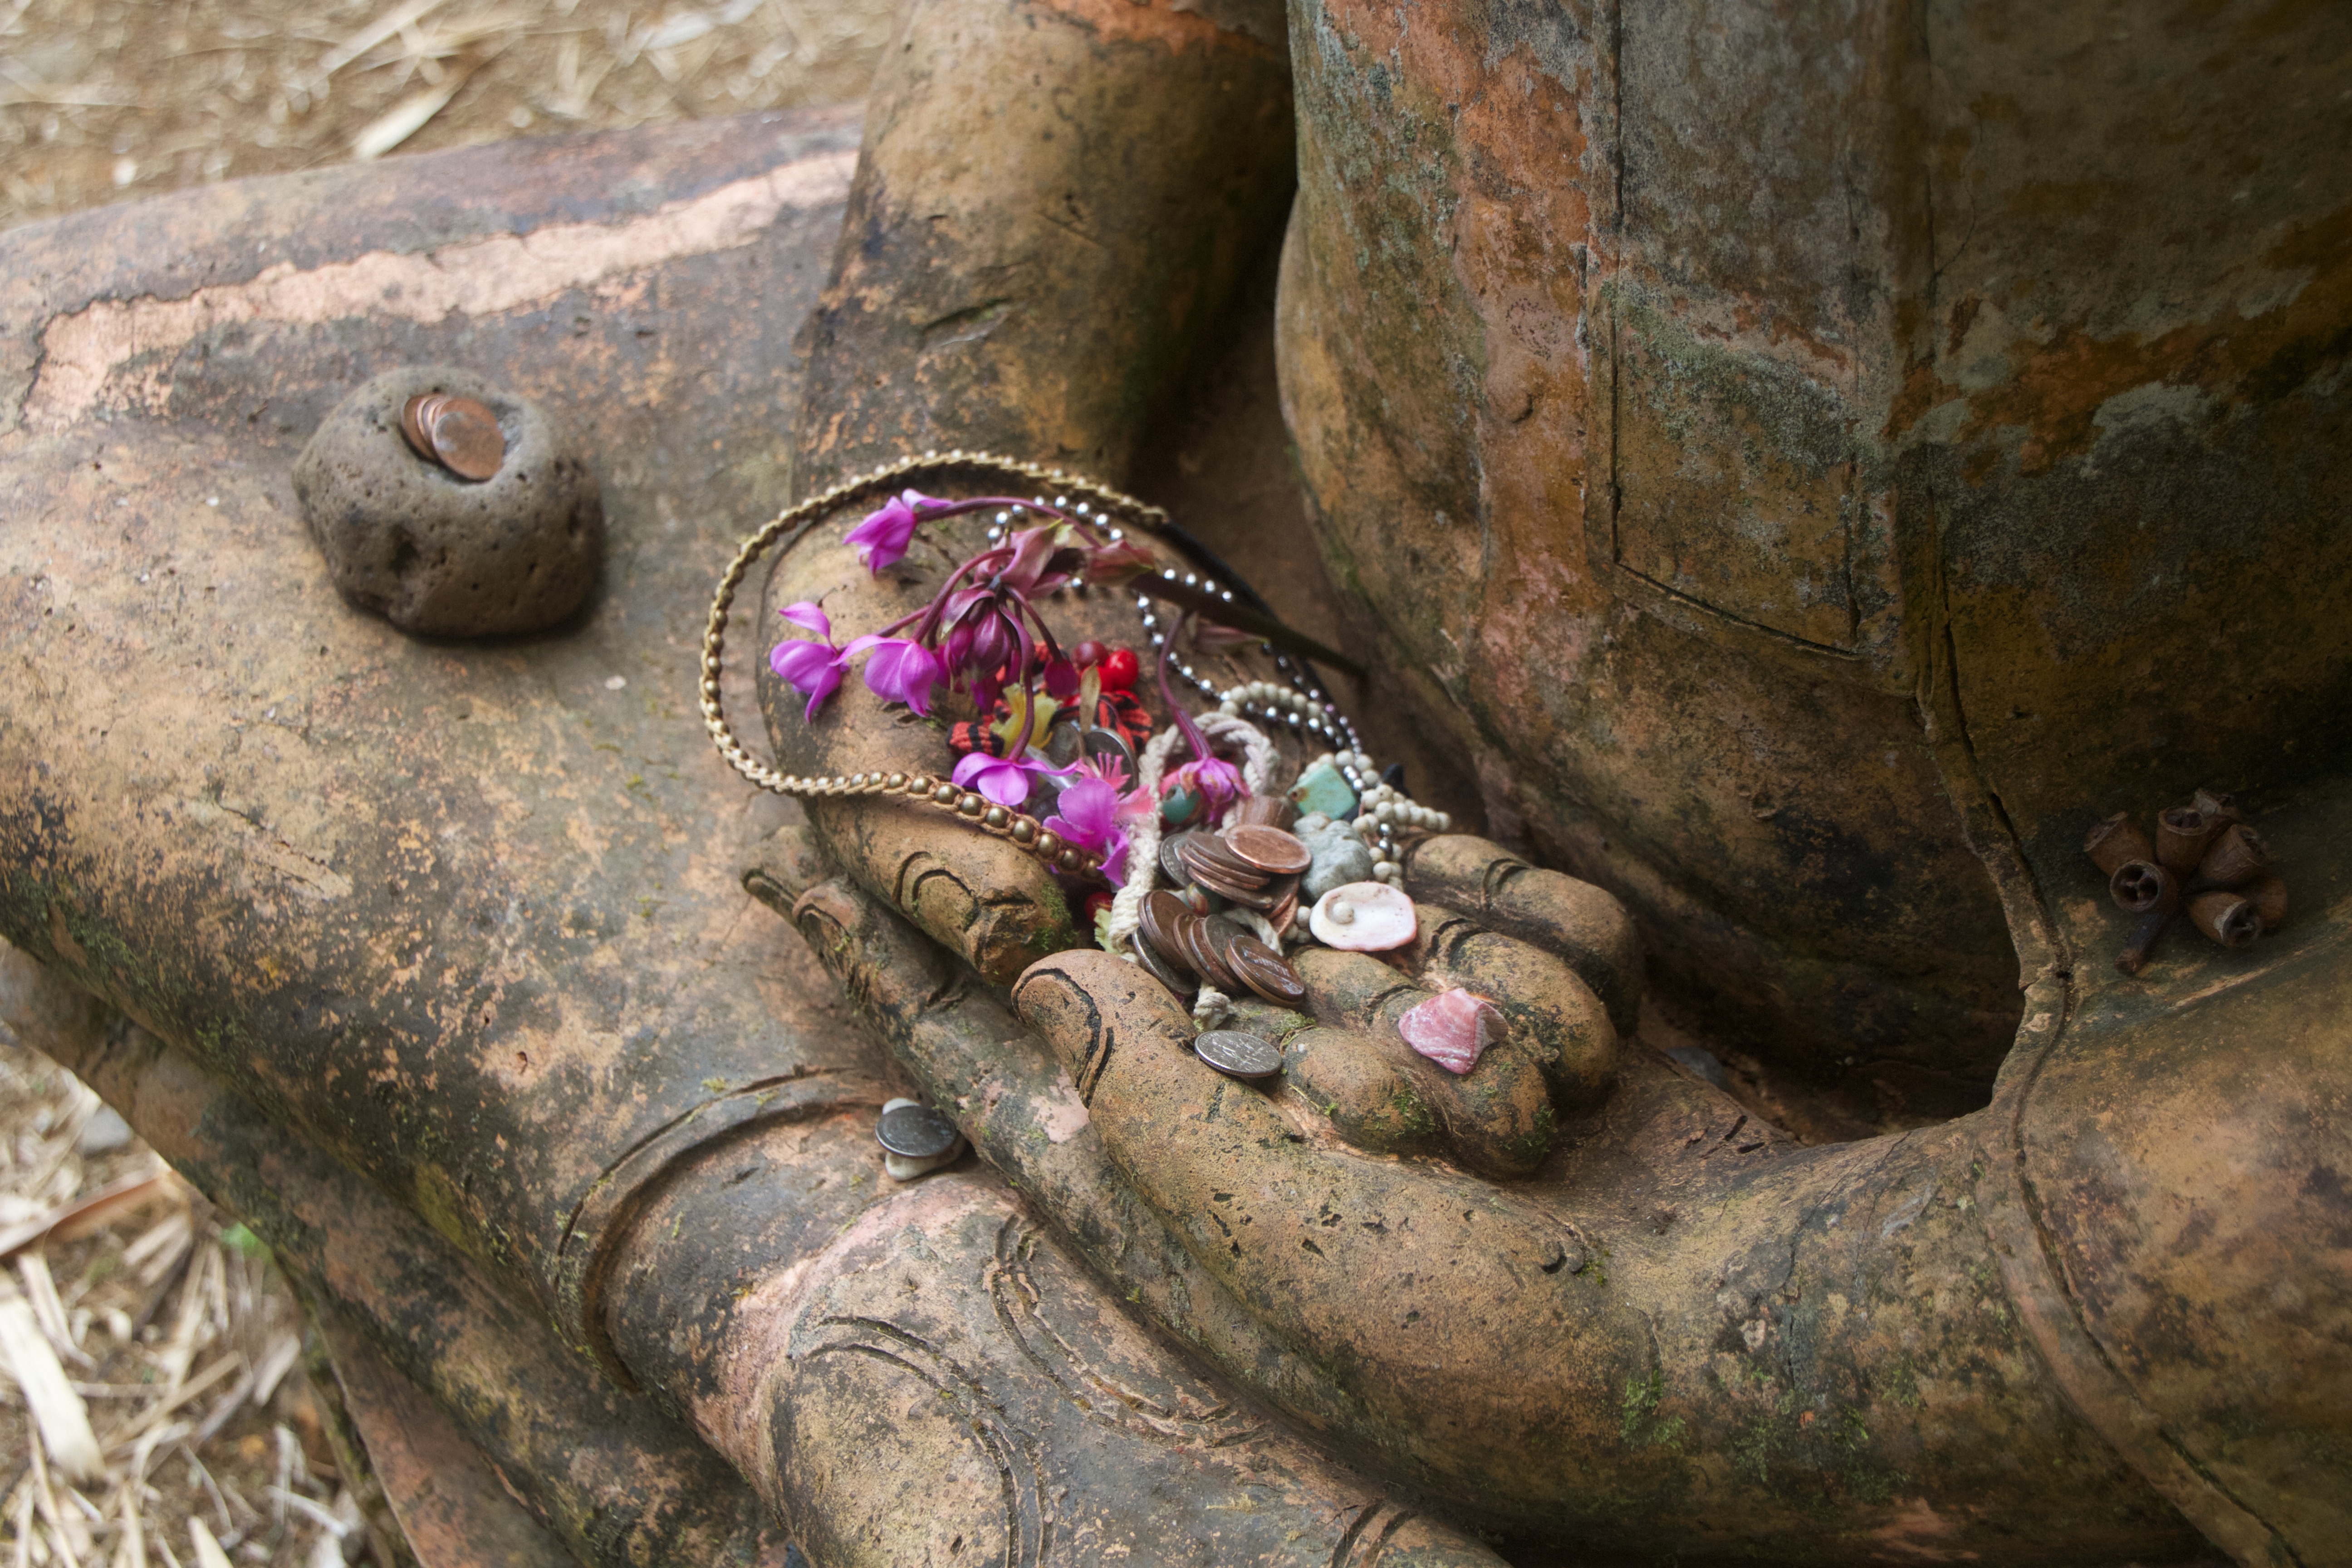
rock, leaf, flower, wildlife, temple